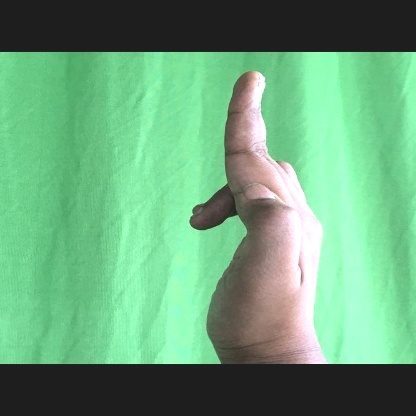
Mudra: Ardhapathaka